August Meyszner

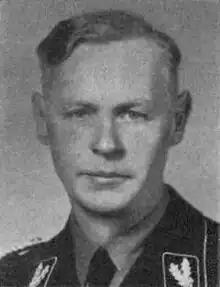
Meyszner in 1938

August Edler von Meyszner (3 August 1886 – 24 January 1947) was an Austrian Gendarmerie officer, right-wing politician, and senior "Ordnungspolizei" (order police) officer who held the post of Higher SS and Police Leader in the German-occupied territory of Serbia from January 1942 to March 1944, during World War II. He has been described as one of "Reichsführer-SS" Heinrich Himmler's most brutal subordinates.